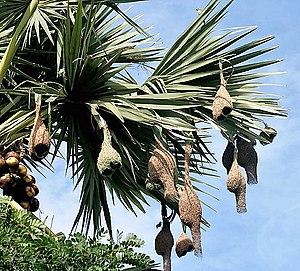
Le tisserin est le nom donné à des nombreuses espèces d'oiseaux de genres variés, appartenant à la famille des Ploceidae dans l'ordre des Passeriformes. Ces oiseaux sont remarquables par la structure de leurs nids, et leur comportement sociaux variés et originaux. Le tisserin est très agile avec son bec et ses pattes : il sait parfaitement tisser.